Cinema of Iquitos

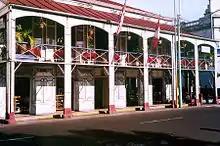
In the Iron House, the first film projection was presented with an Edison machine in 1900.

Until around the 1880, Iquitos did not have a film set. Interest in film production grew alongside the film industry booming elsewhere in the world. There is not enough accurate visual record the exact birth of cinema in Iquitos. In 1890, following the rhythm of the European organization of the city, scientific technology began arriving.